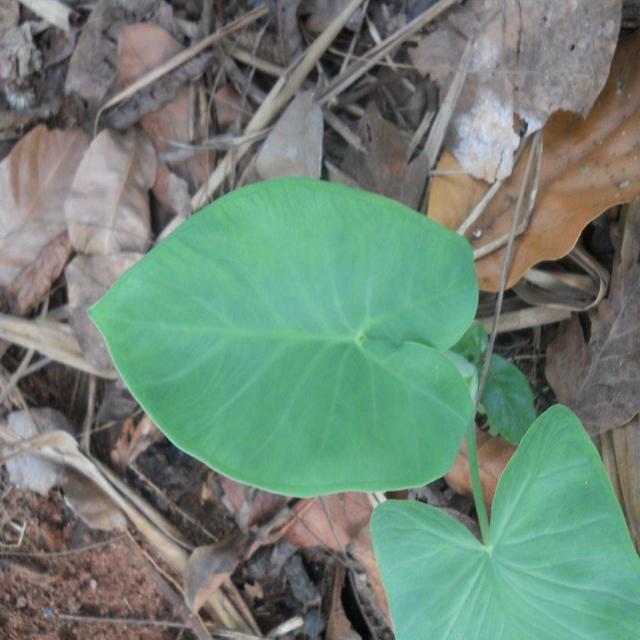
Label: Healthy